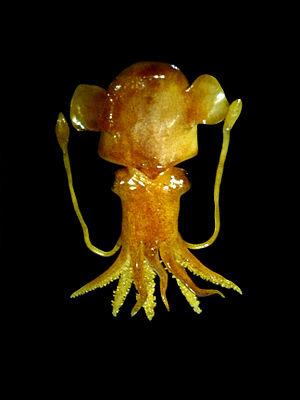
Référence UICN : espèce Rossia macrosoma Chiaie, 1830
Les sépiolidés forment une famille de seiches, supion, casseron, sepiole, chipiron, englobant 15 genres dans trois ou quatre sous-familles.